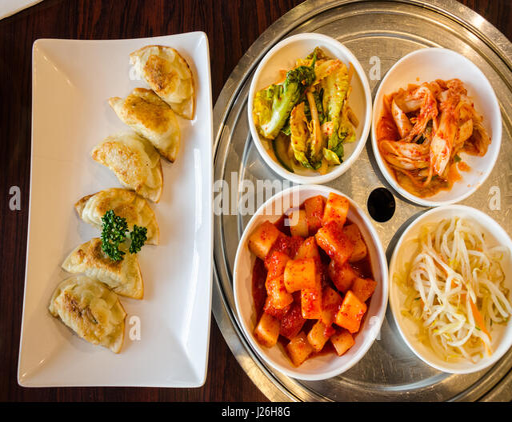
a selection of dishes served in a restaurant